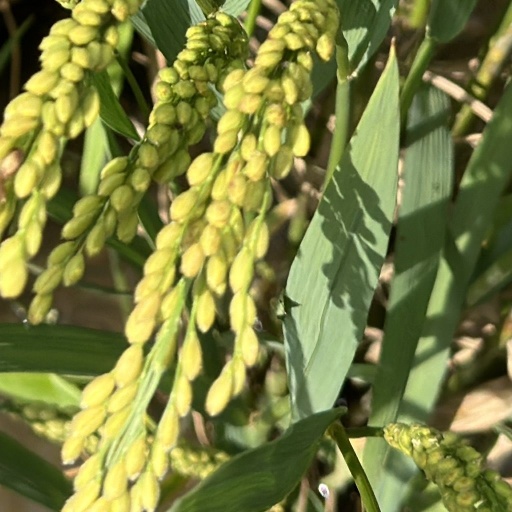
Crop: rice